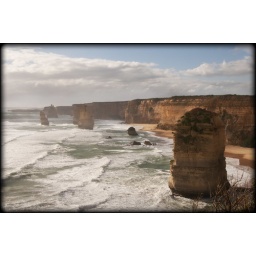
This is off the coast of Melbourne Australia on the Great Ocean Road, much like the highway 1 in California.